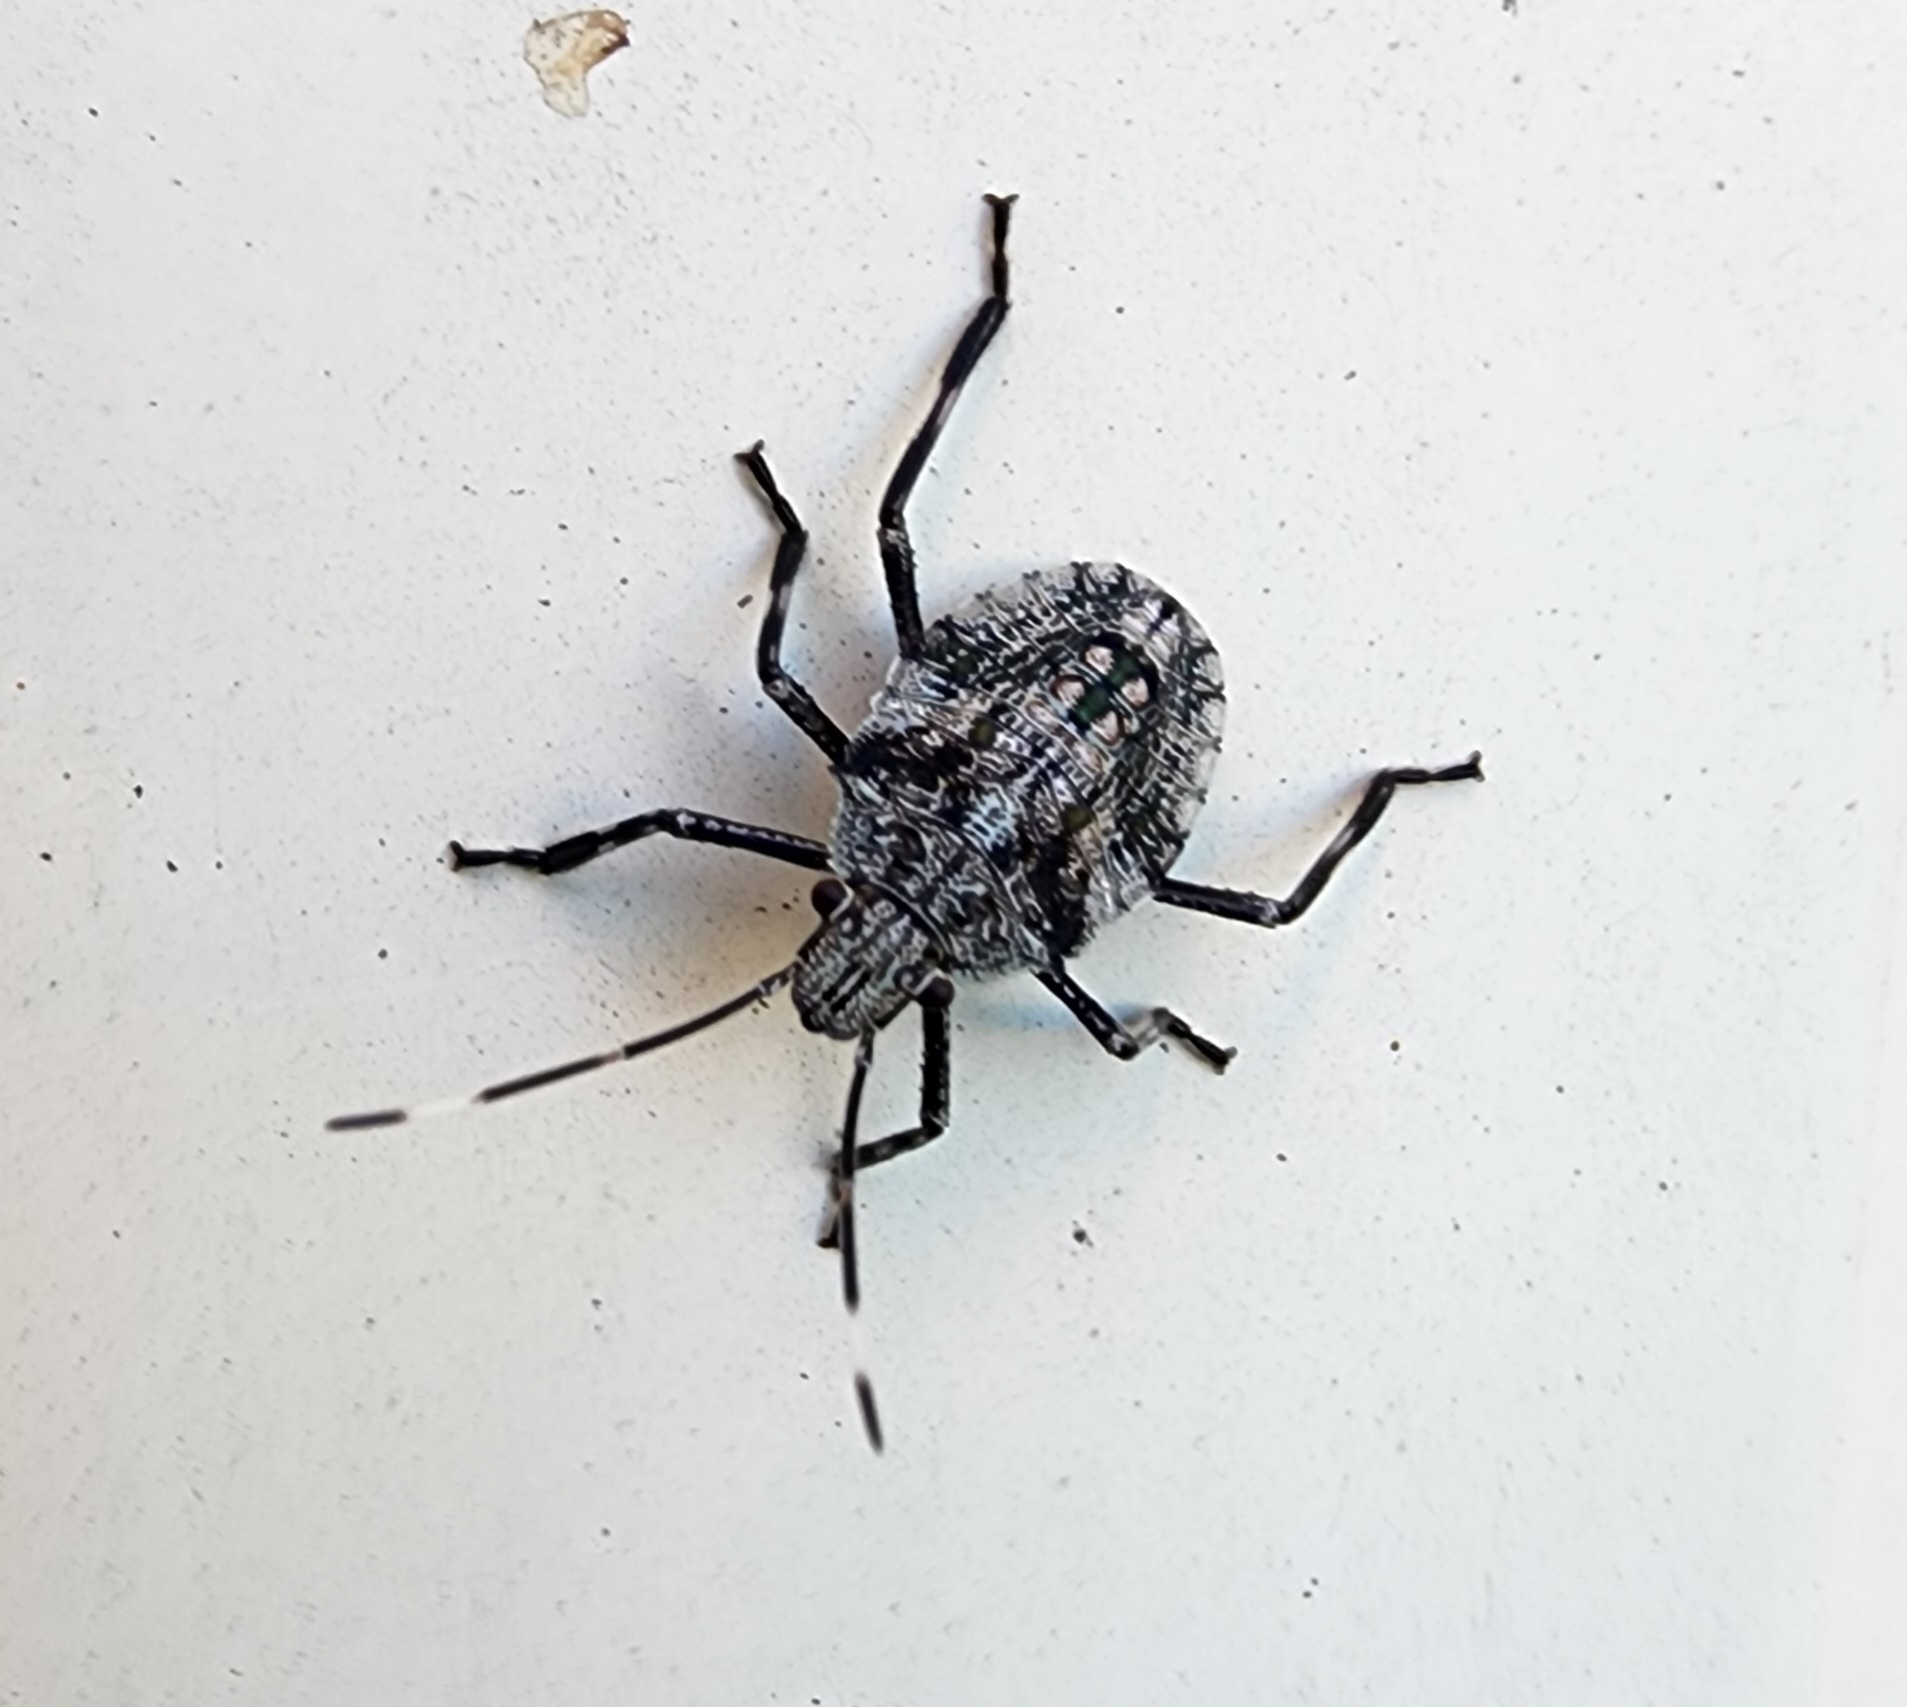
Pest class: stink_bug